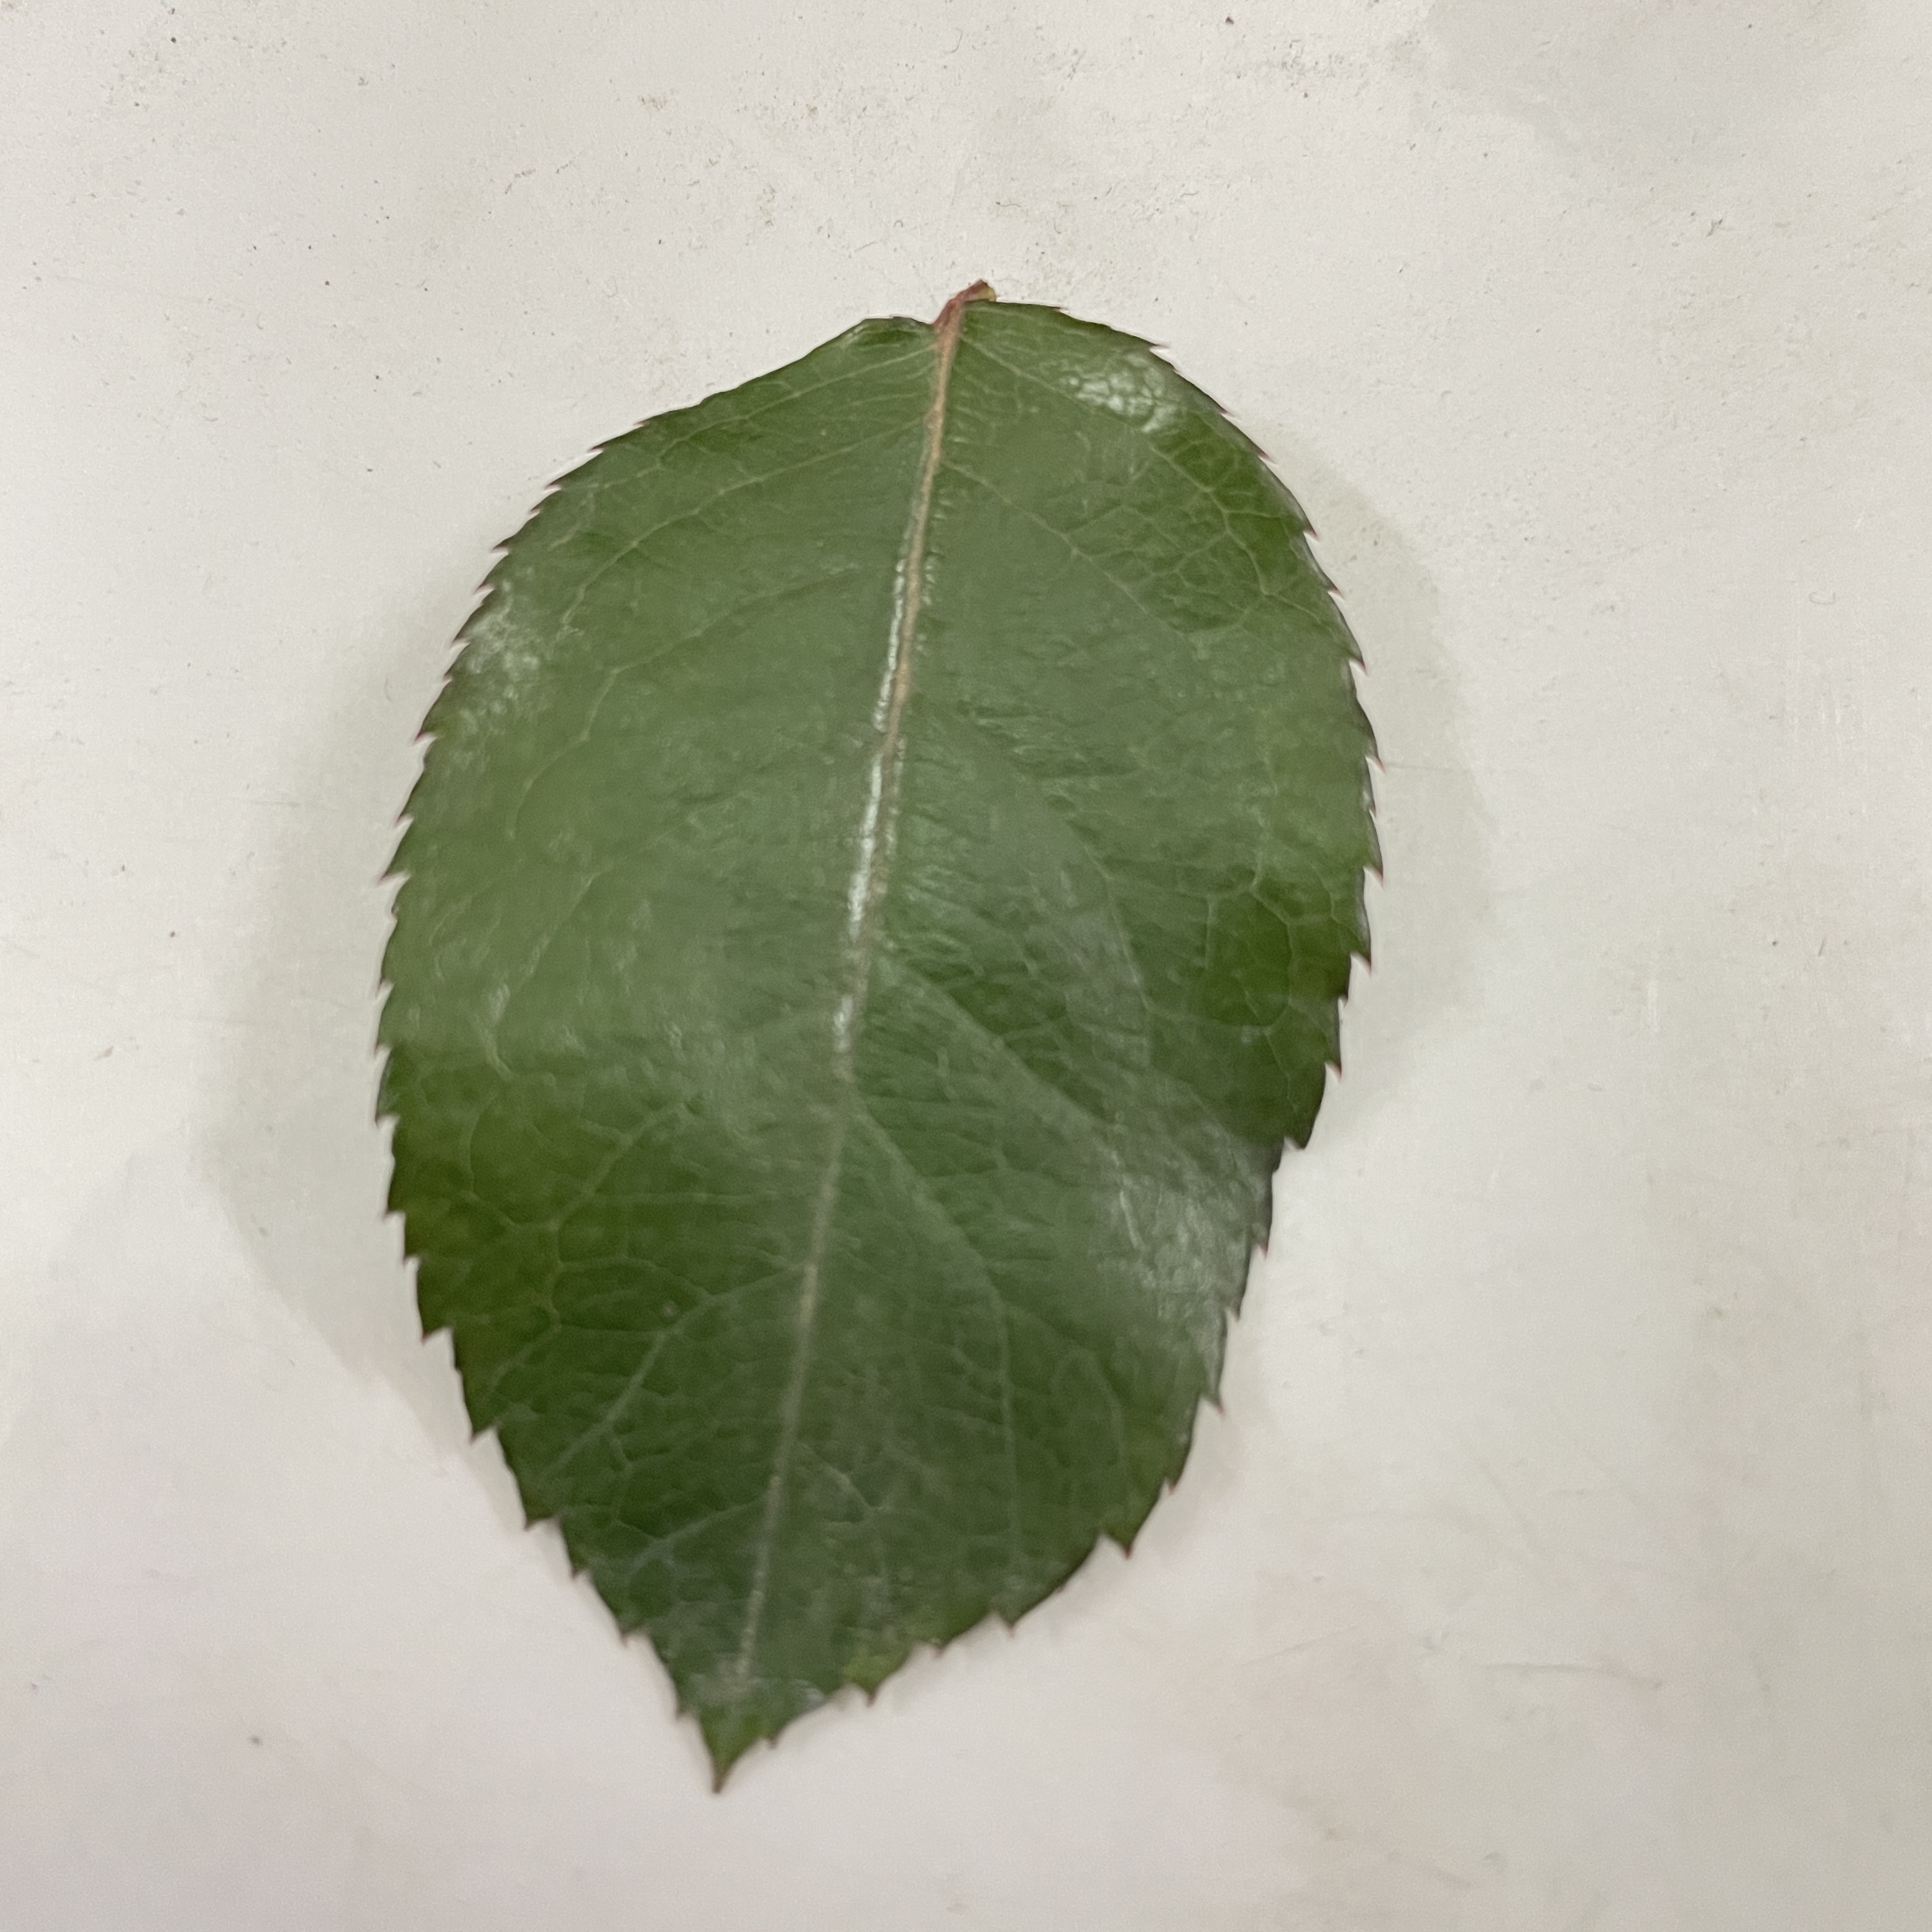
Label: Healthy Leaf